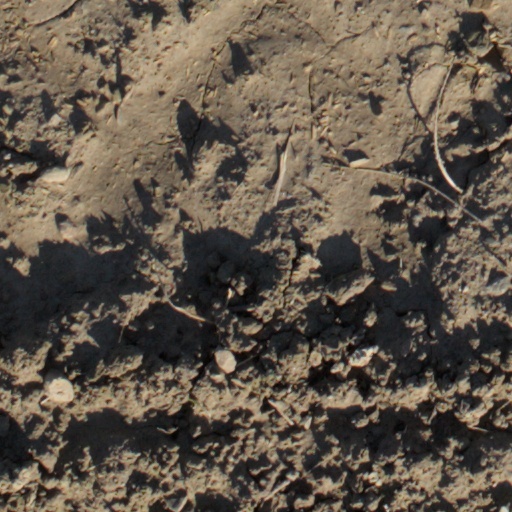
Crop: wheat